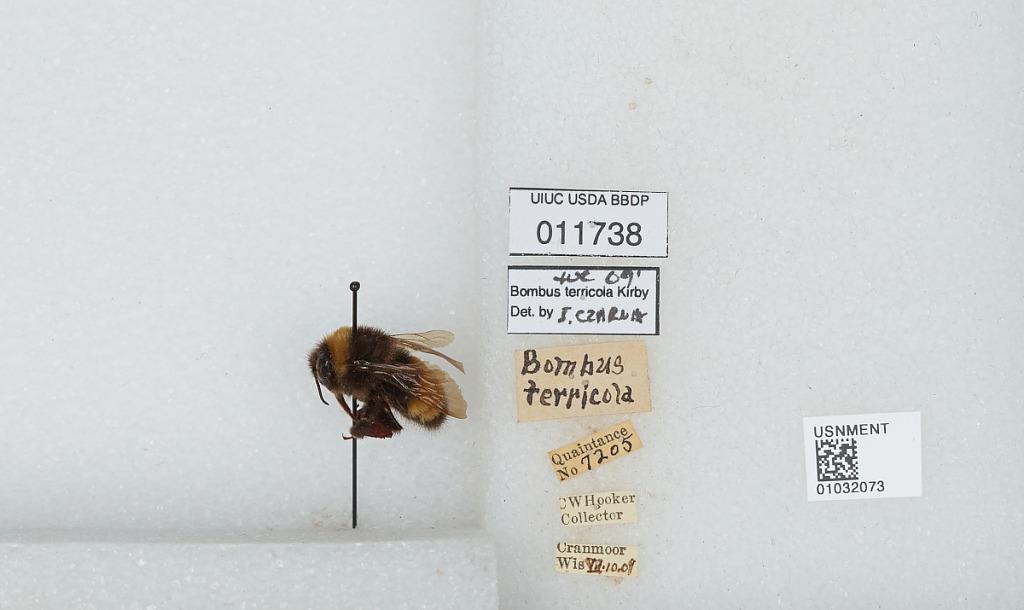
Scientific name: Bombus (Bombus) terricola Kirby
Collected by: C. Hooker
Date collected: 1909-7-10
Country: United States
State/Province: Wisconsin
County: Wood
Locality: Cranmoor
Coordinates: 44.3544, -90.0169
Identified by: Czarnik, S.